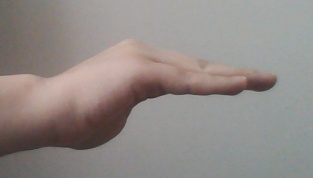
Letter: haa